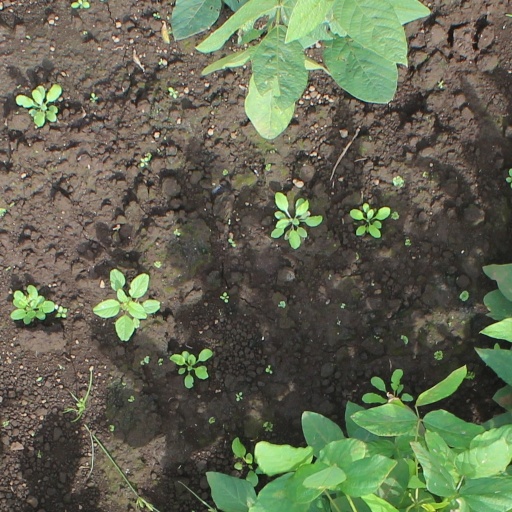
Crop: soybean